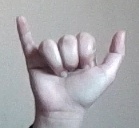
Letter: ya